Nüshu

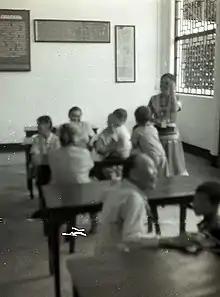
Nüshu Garden school, July 2005

Yang Huanyi, an inhabitant of Jiangyong and the last person proficient in this writing system, died on 20 September 2004, at the age of 98.